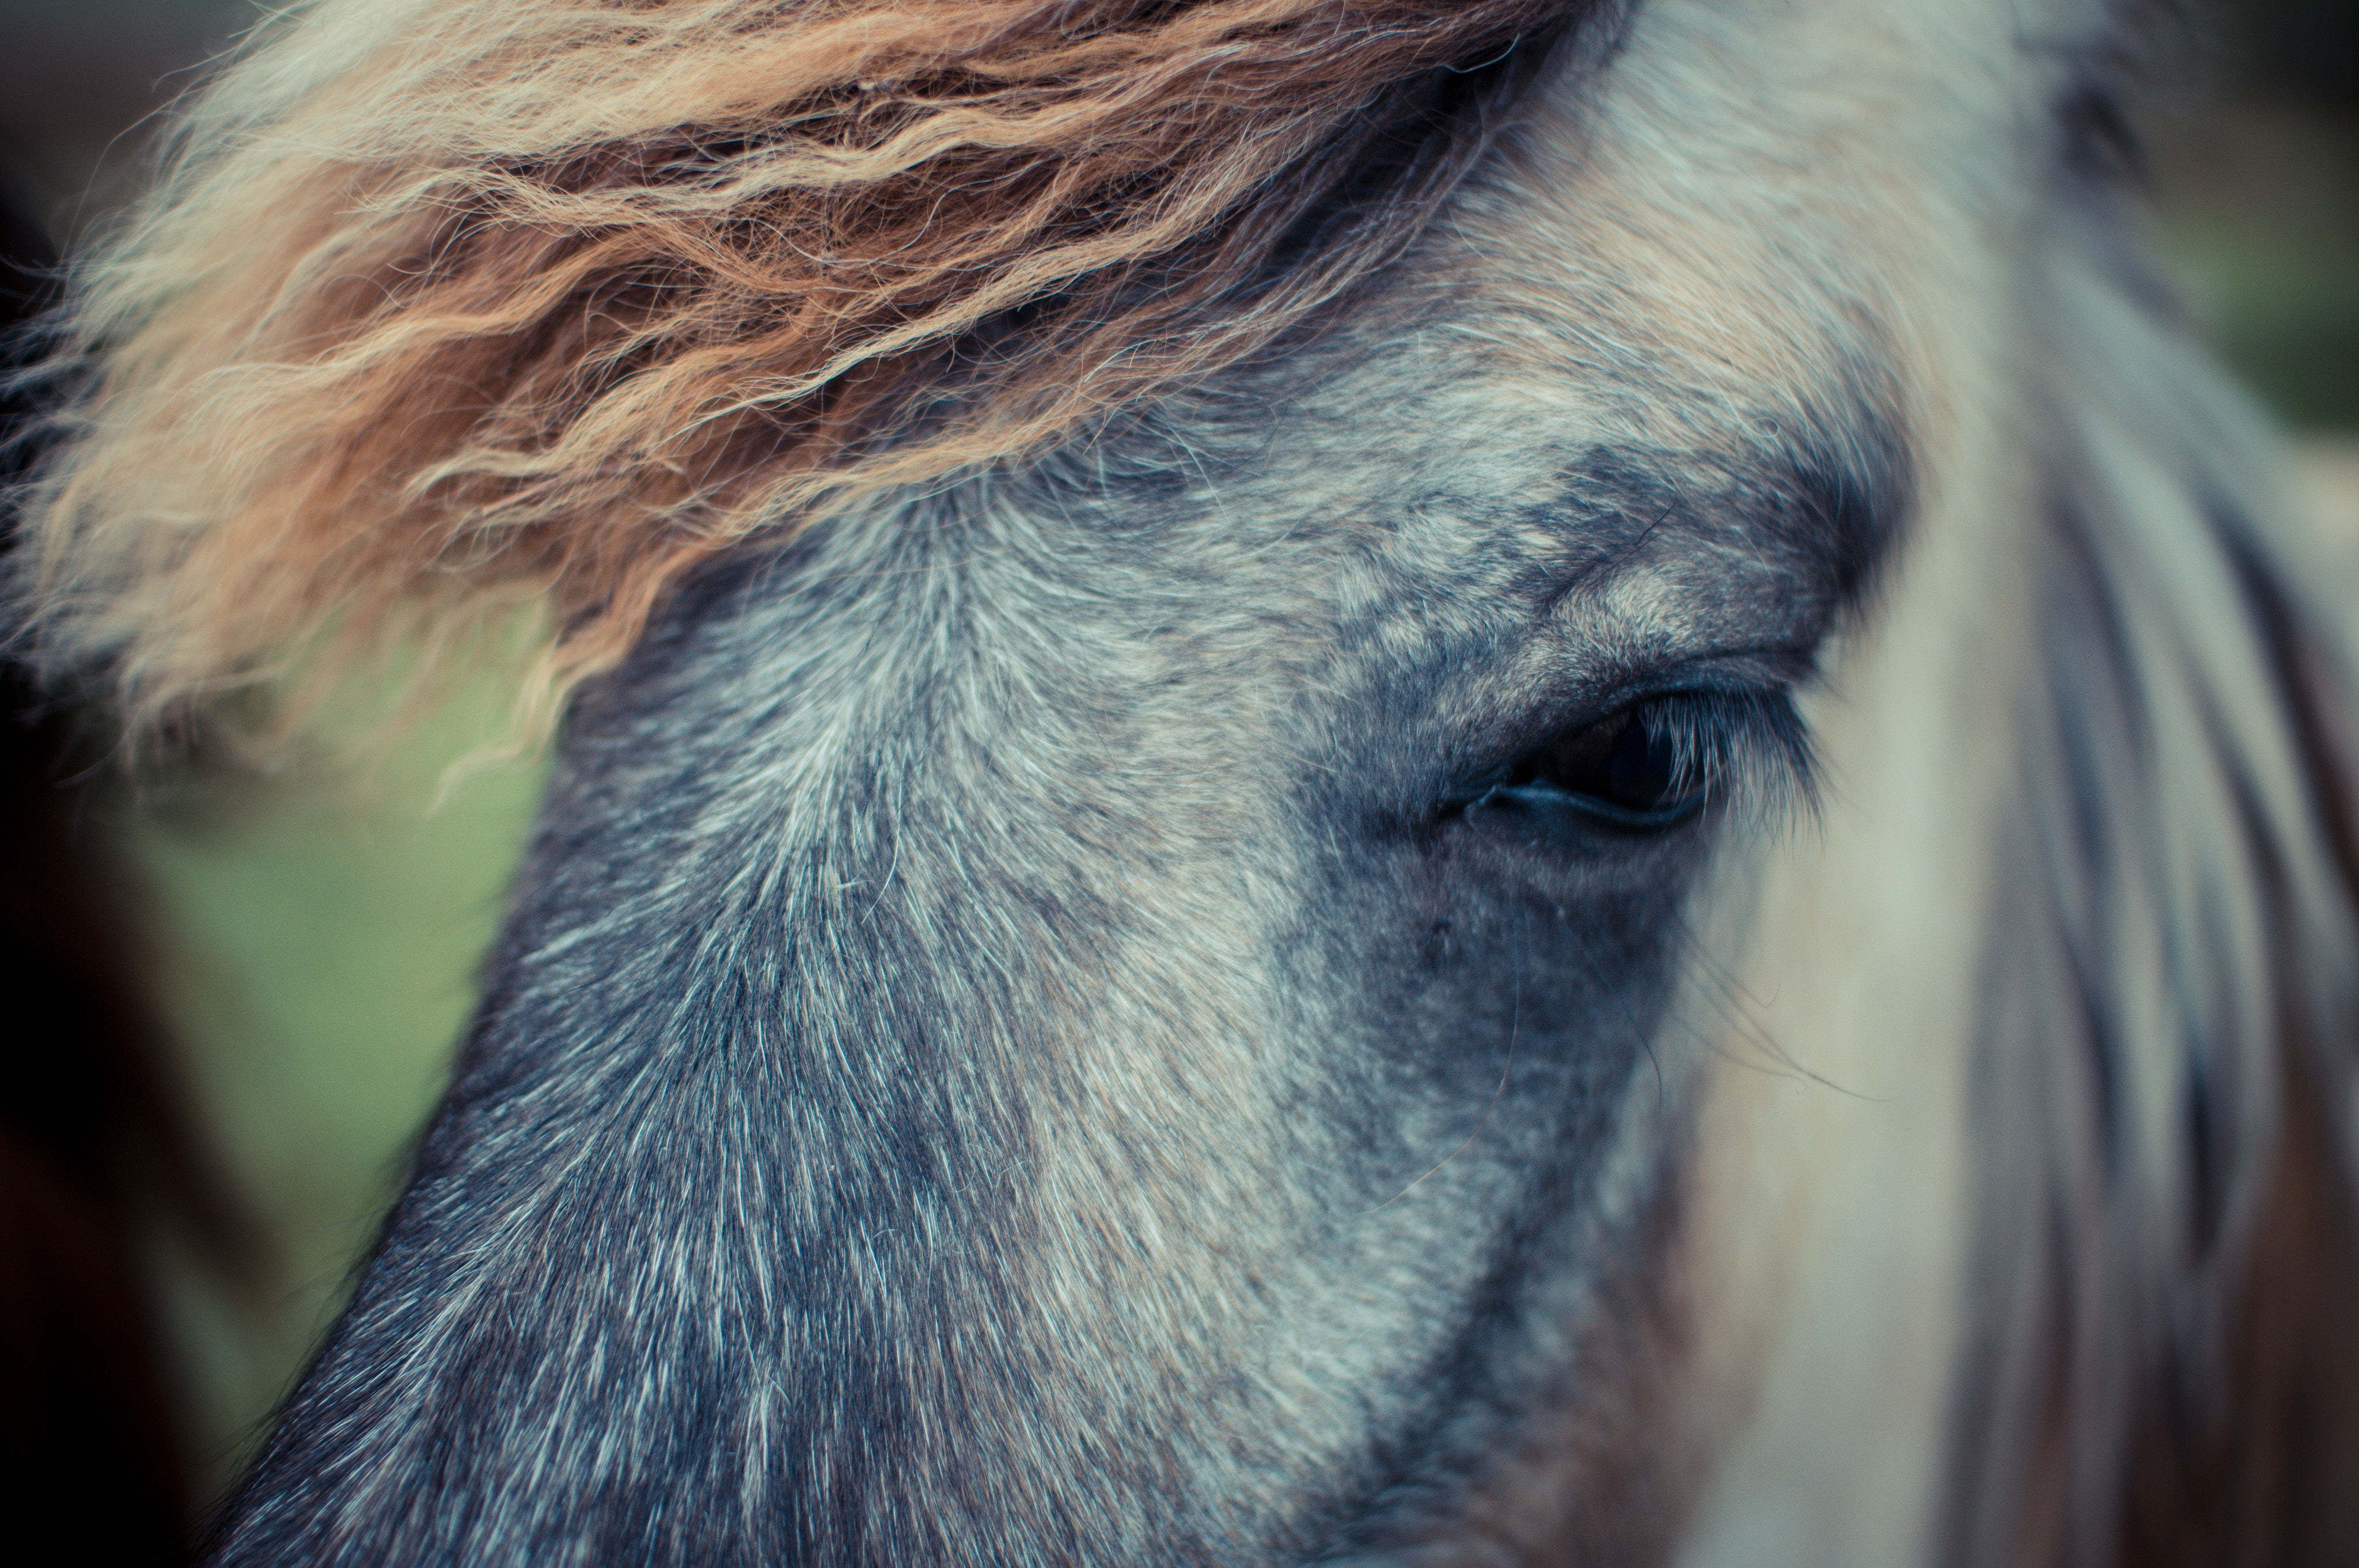
hair, wildlife, fur, livestock, horse, stallion, mane, ear, fauna, close up, bridle, nose, whiskers, snout, neck, eye, head, organ, pack animal, horse like mammal, mustang horse